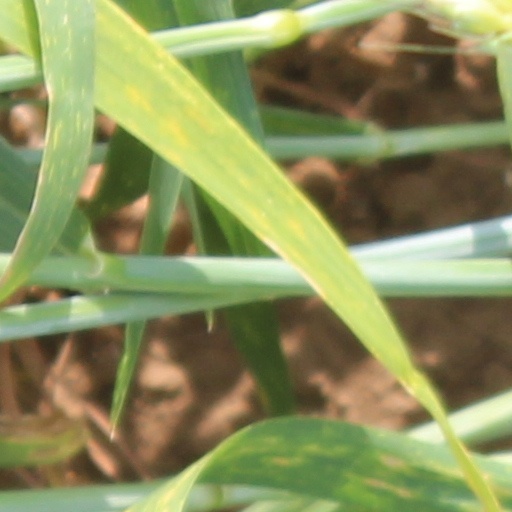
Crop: wheat